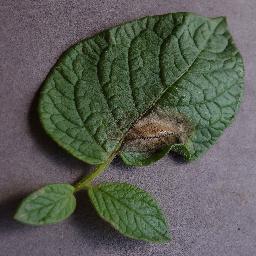
Label: Potato___Late_blight